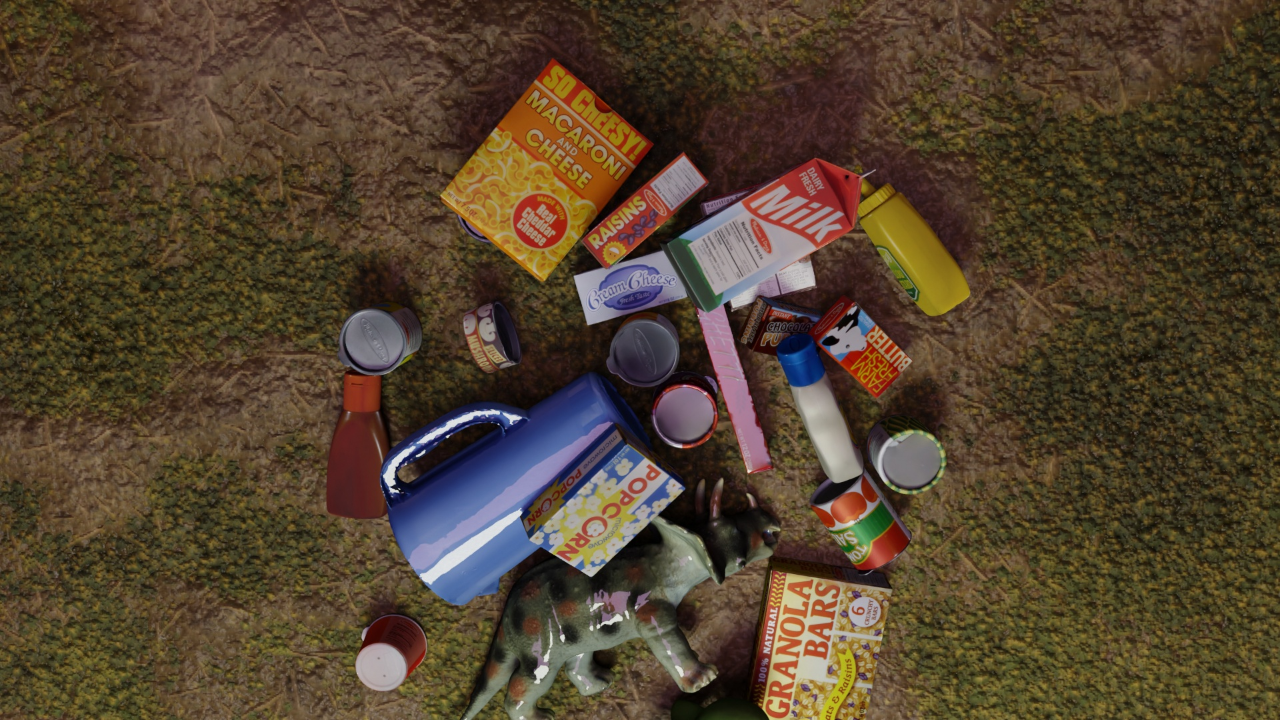
Question:
What are the five normalized (x, y) points between 0 and 1 in the image that outline the grasp plane for the bottle of tangy BBQ sauce? Your answer should be as Grasp center: [], Left finger base: [], Right finger base: [], Left finger tip: [], Right finger tip: [].
Answer: Grasp center: [0.261719, 0.558333], Left finger base: [0.297656, 0.579167], Right finger base: [0.226562, 0.5375], Left finger tip: [0.31875, 0.569444], Right finger tip: [0.25, 0.529167]